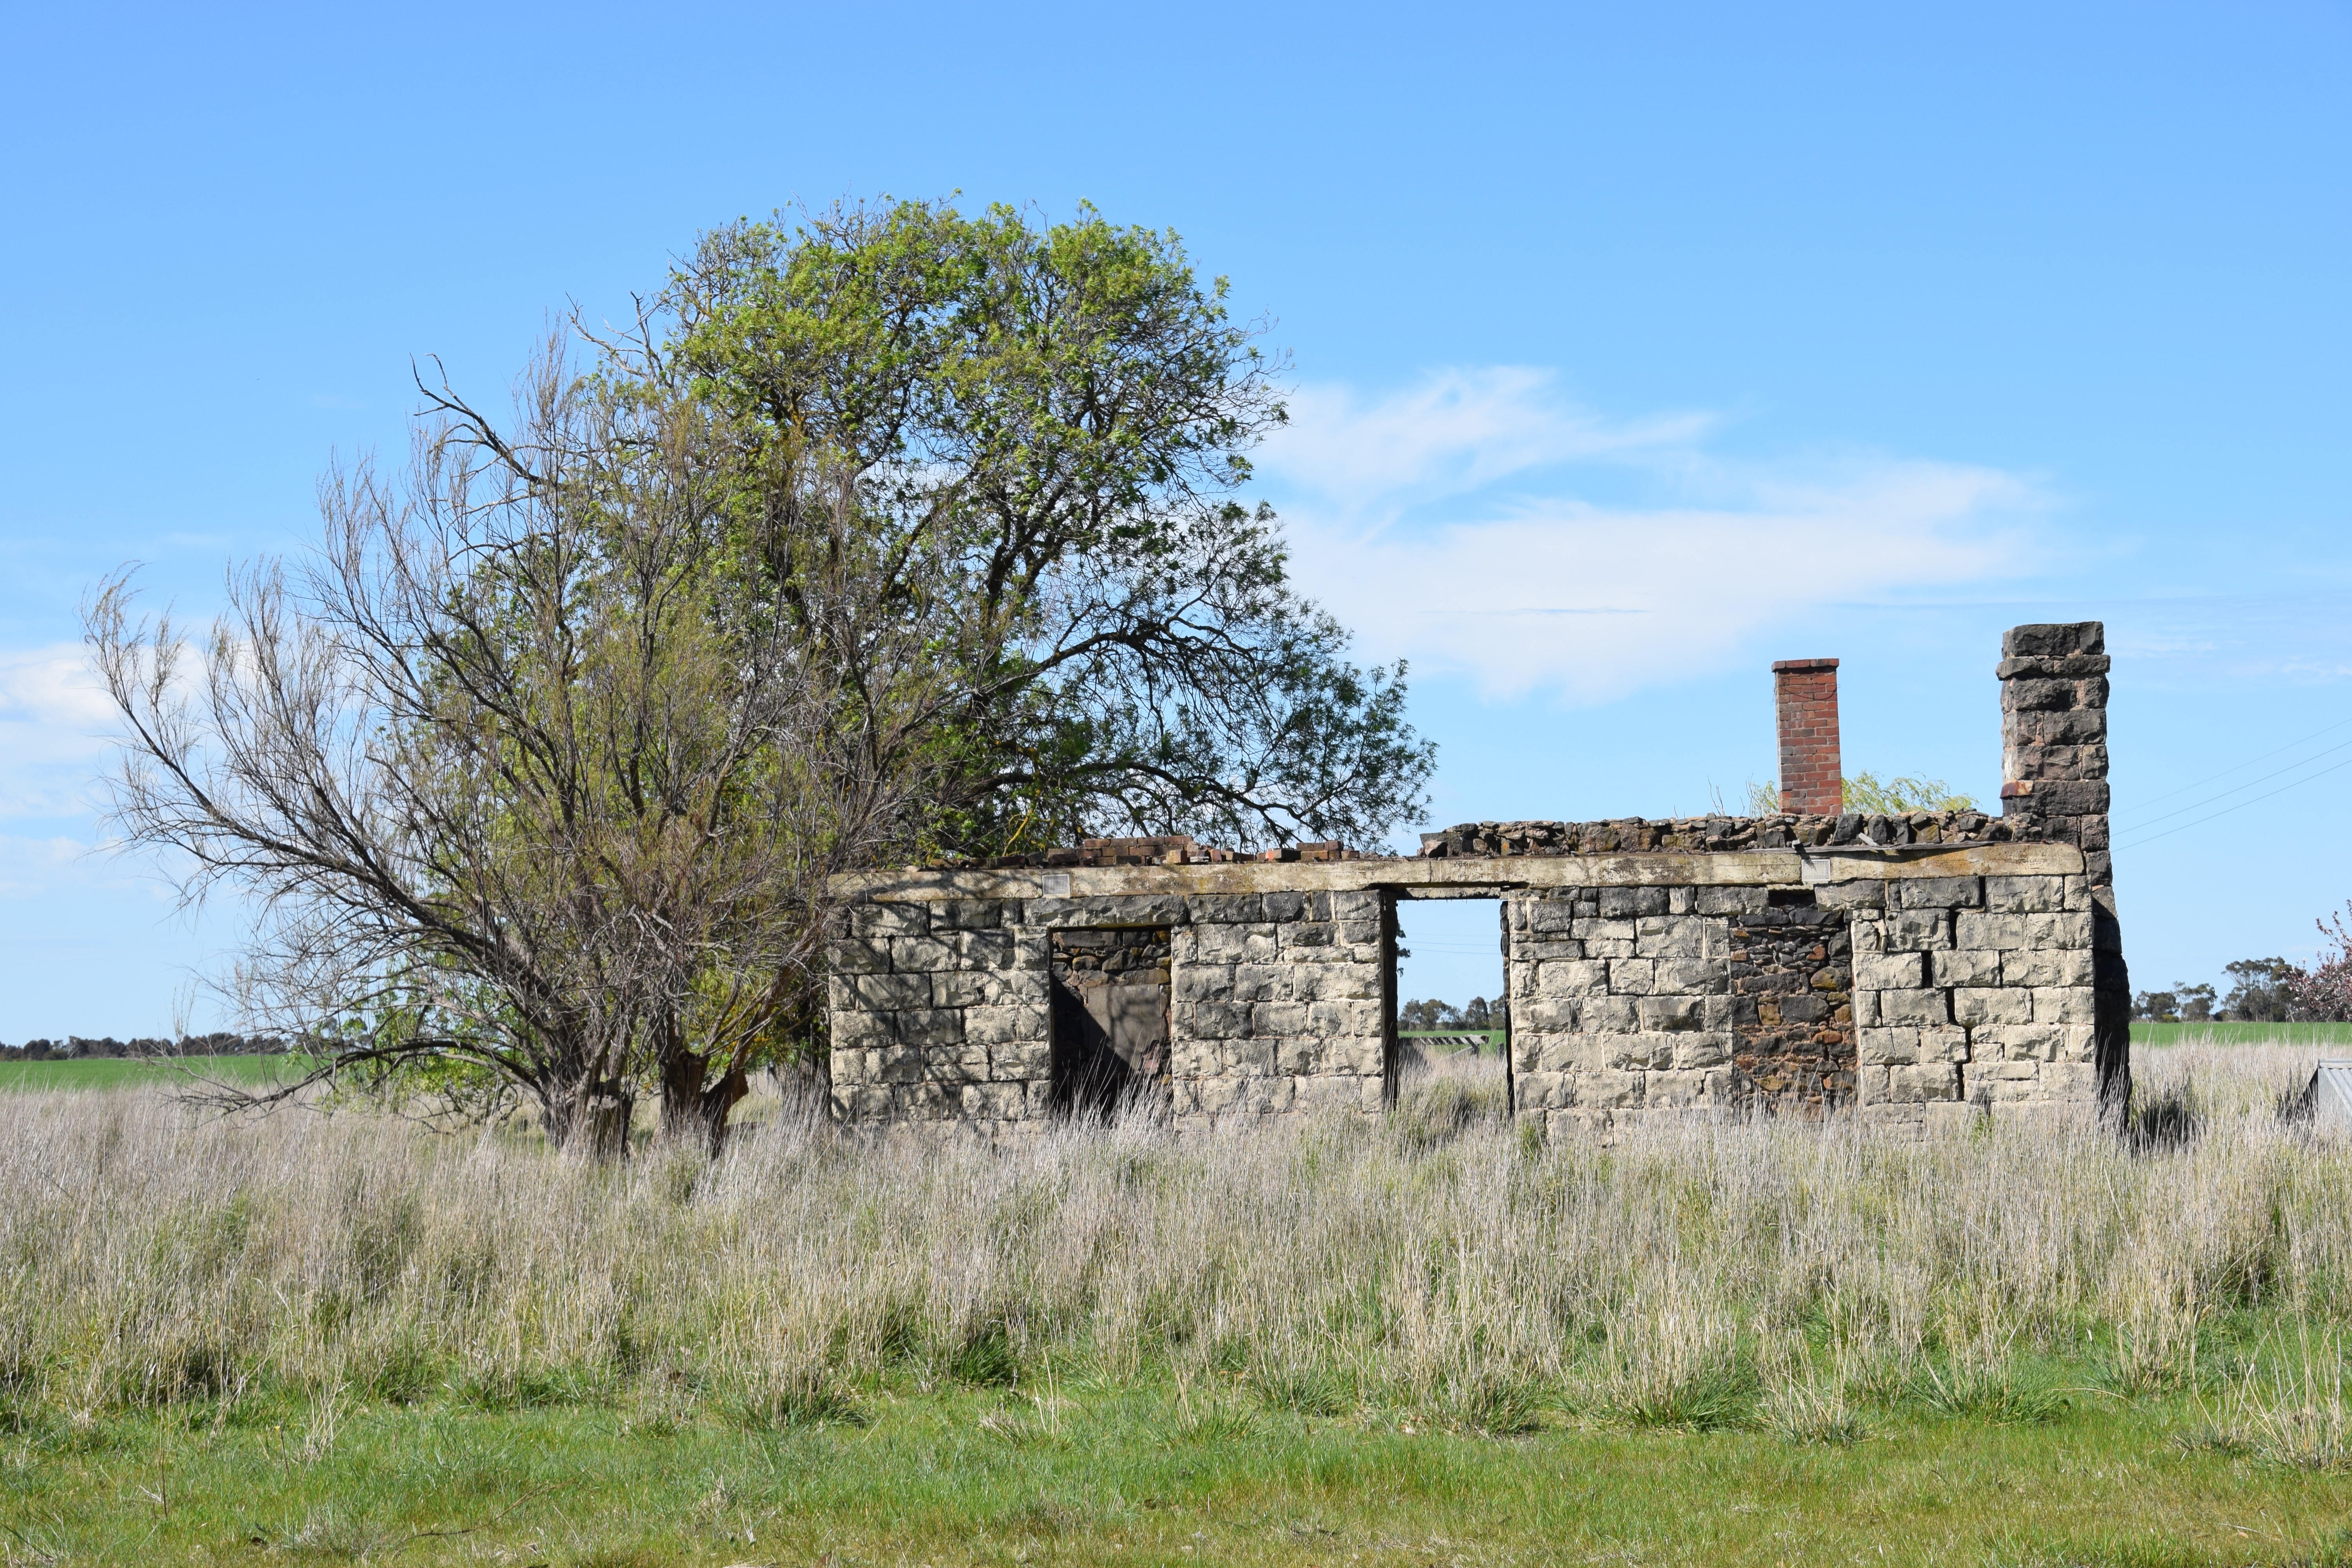
tree, prairie, building, savanna, farm house, australia, ruins, victoria, estate, rural area, steiglitz